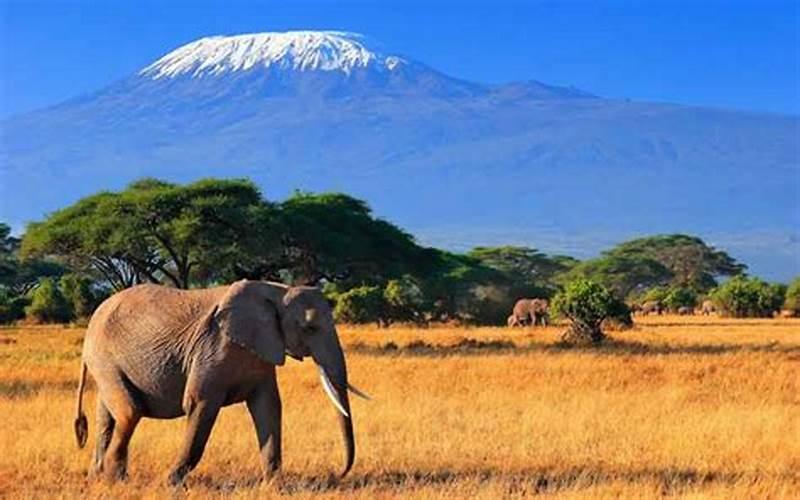
Mandhari inayoizunguka mlima mrefu, uitwao Kilimanjaro uliojaa na miti pamoja na wanyamapori wanaokula nyasi kama tembo.